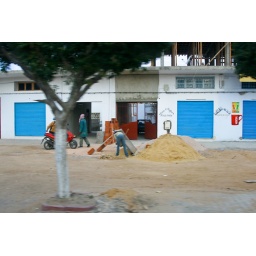
Typical &amp;quot;outlet&amp;quot; on a street in Sfax Tunisia. This one is selling sand and building supplies